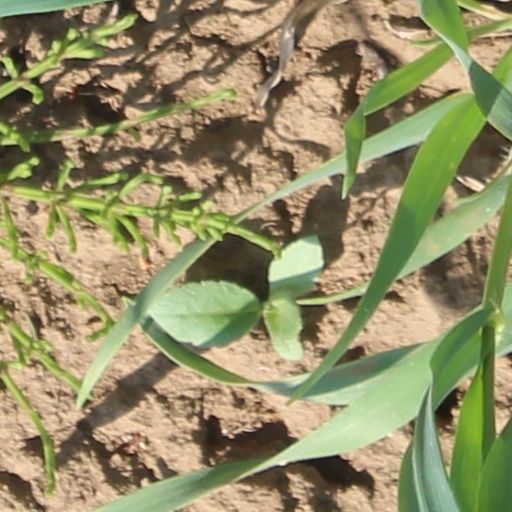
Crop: wheat